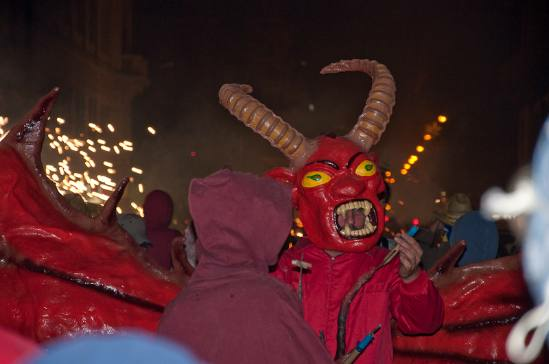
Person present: Yes